Look Up and Laugh

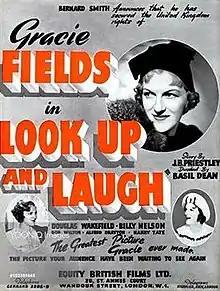

Look Up and Laugh is a 1935 British comedy film directed by Basil Dean and starring Gracie Fields, Alfred Drayton and Douglas Wakefield. The film is notable for featuring an appearance by Vivien Leigh in an early supporting role.